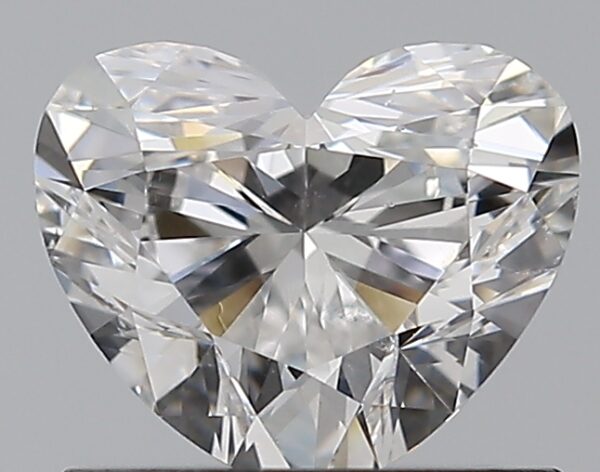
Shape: heart
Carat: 0.81
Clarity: VS2
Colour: E
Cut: EX
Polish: EX
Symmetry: VG
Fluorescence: F
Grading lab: GIA
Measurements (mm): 5.45 x 6.48 x 3.79